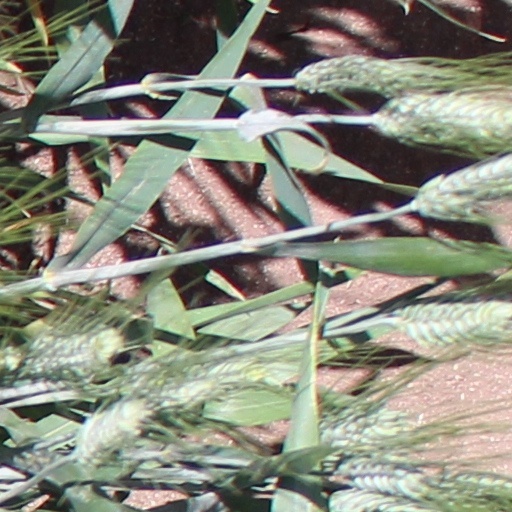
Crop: wheat